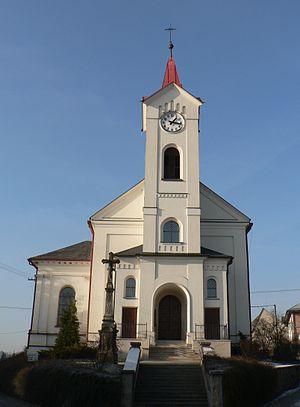
Svébohov est une commune du district de Šumperk, dans la région d'Olomouc, en Tchéquie. Sa population s'élevait à 420 habitants en 2018.